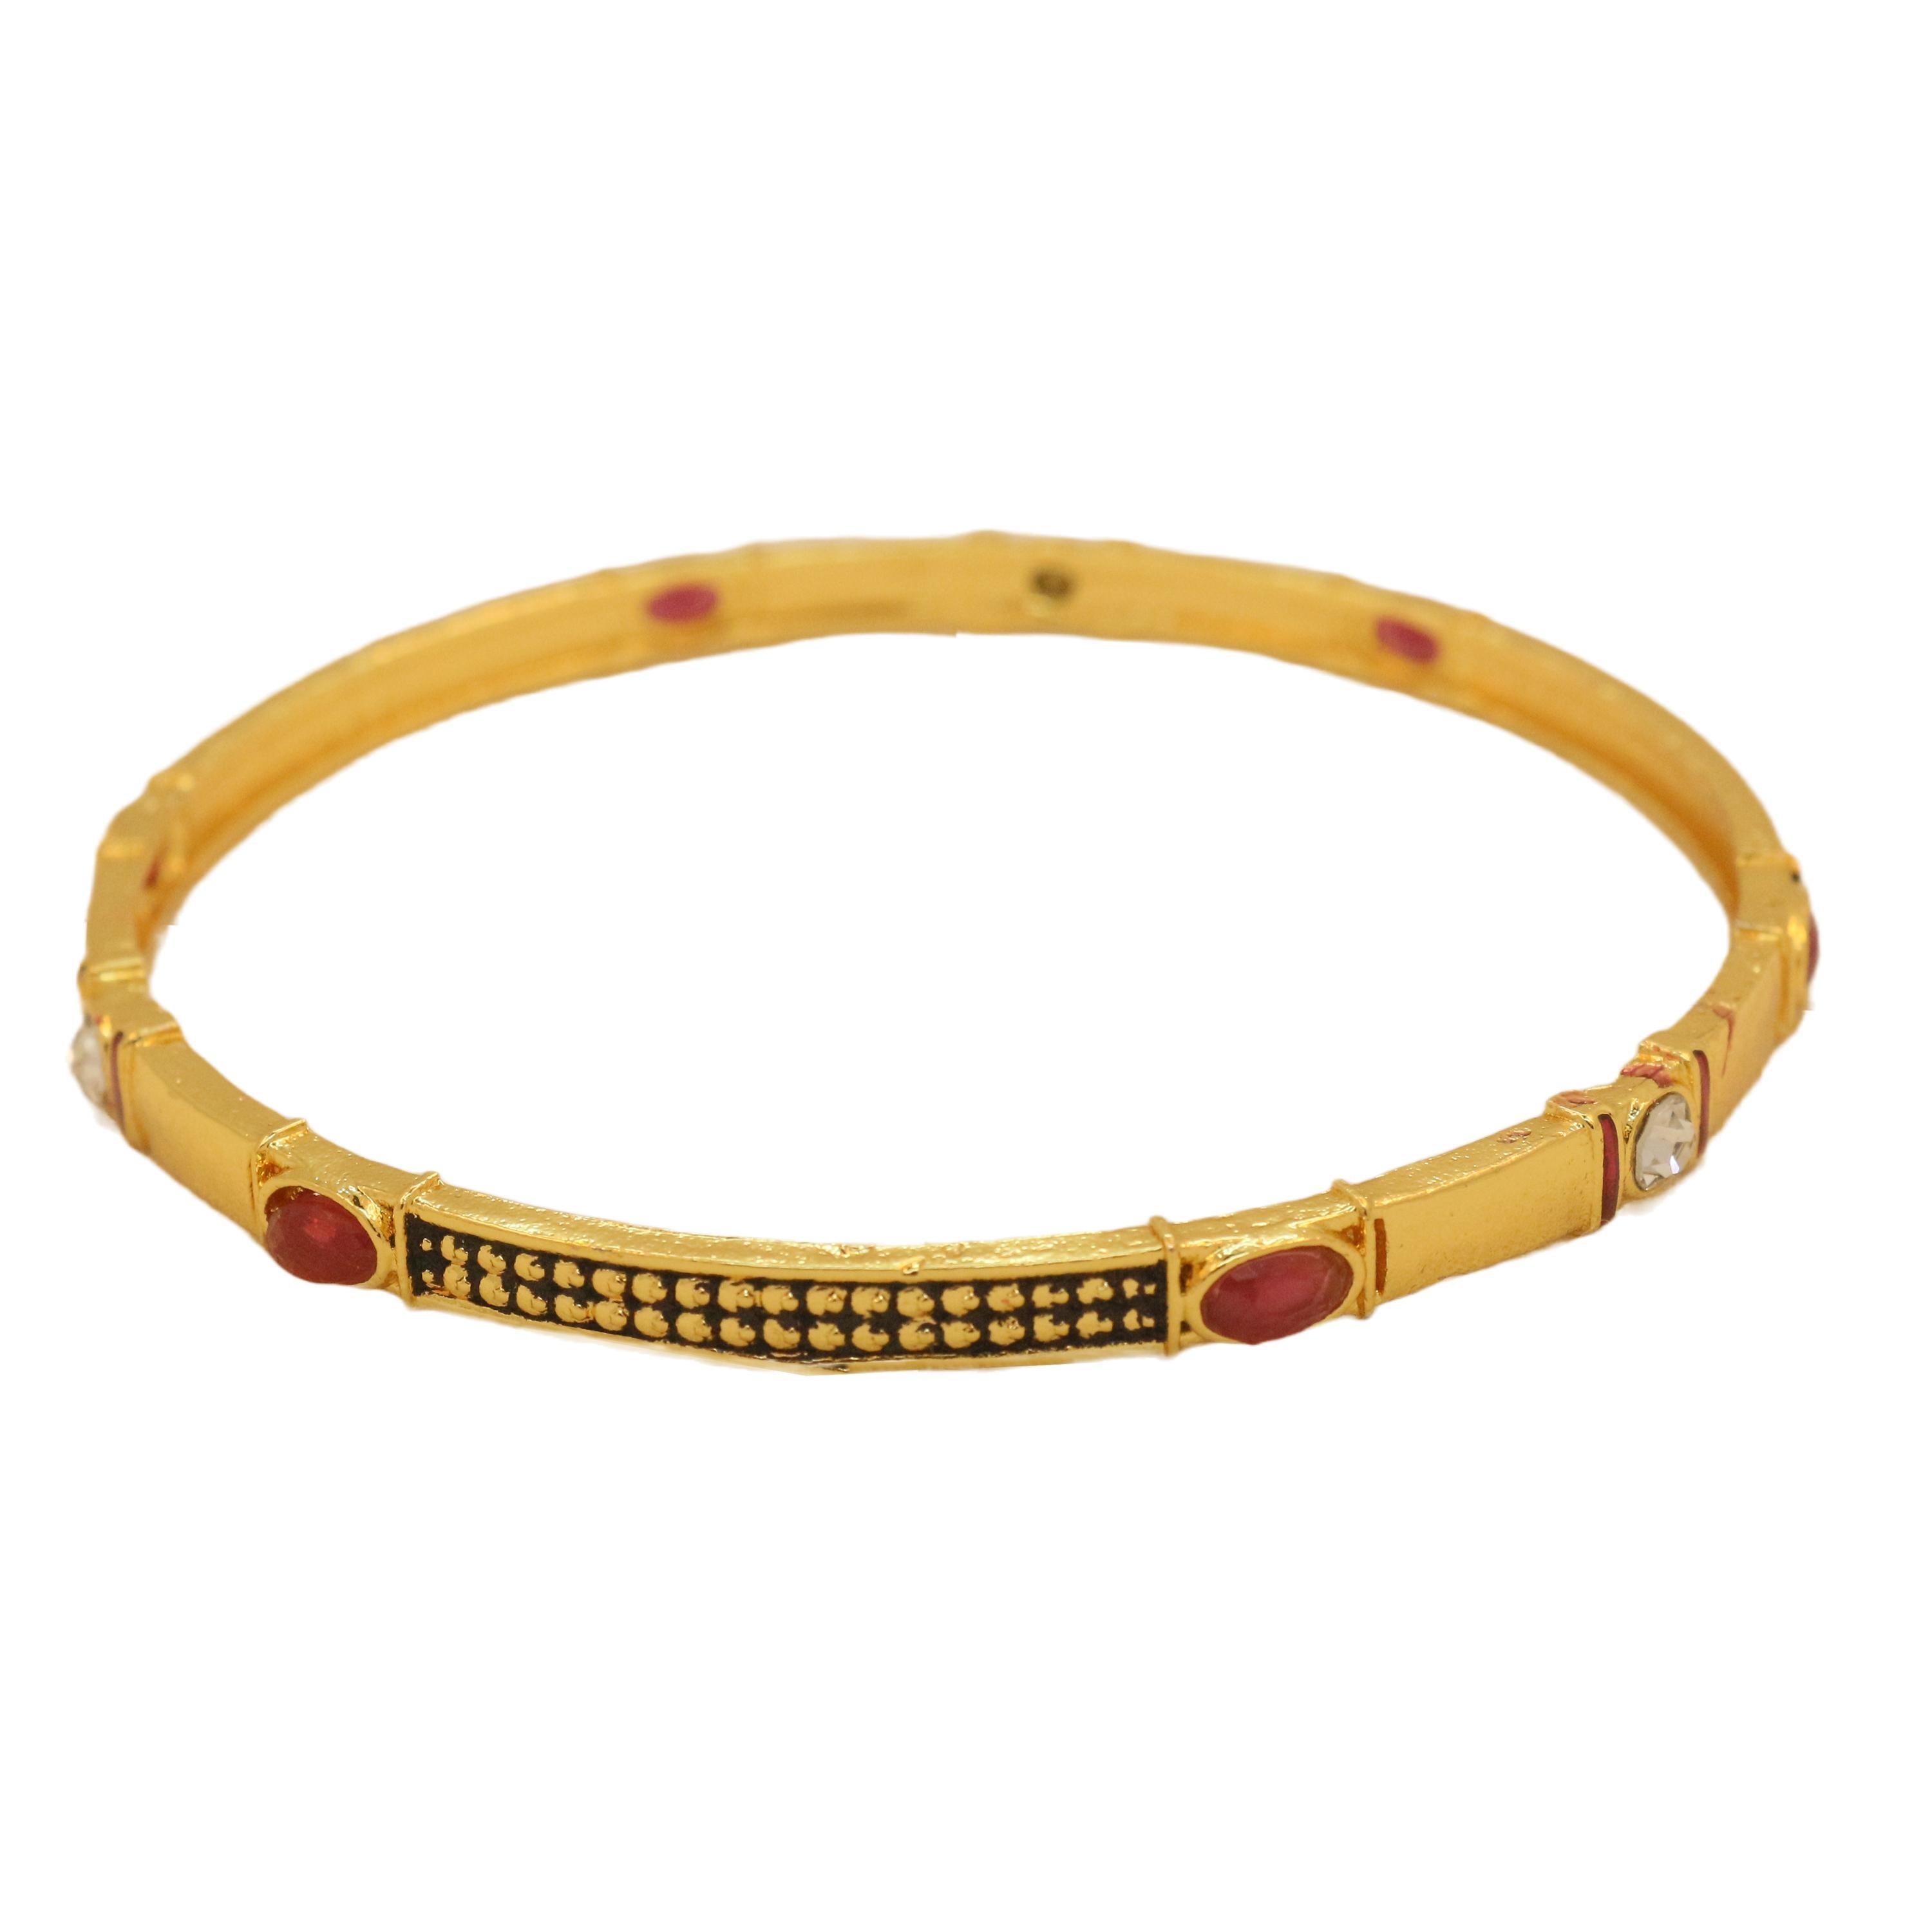
OMORFO Gold Plated Traditional Rajwadi Jewellery Inspired Ethnic Filigree Style Bangles/Kada/Festive Bangles for Women and Girls
Type: Bangles
Brand: OMORFO
Price: Rs. 5999
 We Have Designed And Crafted Them At Our Own Manufacturing Facility To Develop A Product Of This Superior Quality To Give Perfection Of Original Gold Designing,Each And Every Piece Is Produced Under Stric Quality Production,We Had Coated Them With One Gram Gold Polish To Give A Real Look Finish ,We Have Protected Its Shine Through .3Mm Lacker Coating Thats Give It Longer Life,So Wear This Masterpiece Of Latest Fashion And Designing Without Worrying About Anything.
Features: Stylish Latest Design Fancy Party Wear Traditional Bangles Set,Gift For Women - Ideal Valentine, Birthday, Anniversary Gift For Someone You Love,Quality Gold Plated Jewellery. Gives Original Gold Jewellery Look.,Well Suitable With All The Kind Of Outfits For Those Feminine Stylish Looks.,Made Of Premium Quality Materials.
Included: 1 Bangle Set